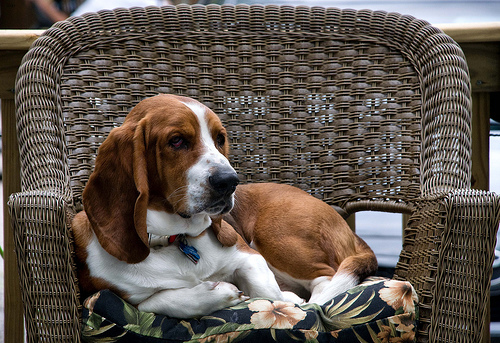
Animal: dog
Breed: basset_hound